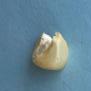
Maize quality: Bad